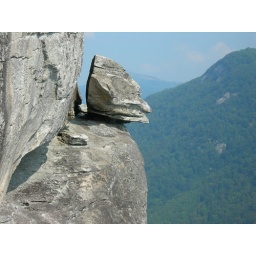
this was a rock formation called devils head up at chimney rock in the blue ridge mountains